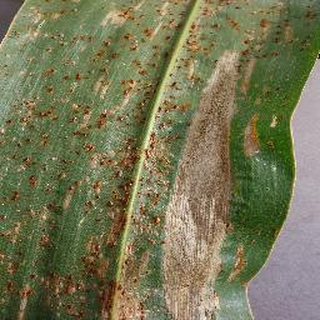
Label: corn_northern_leaf_blight